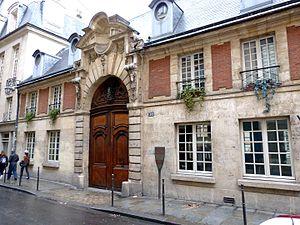
Hôtel d'Alméras ou d'Almeyras (ancien hôtel de Fourcy), n° 30, rue des Francs-Bourgeois, Paris (3e arrondissemnet). Façade sur la rue.
L'hôtel d'Alméras est un hôtel particulier datant du XVIIᵉ siècle. Il est situé à Paris, dans le quartier du Marais au 30, rue des Francs-Bourgeois dans le 3ᵉ arrondissement.
Louis Métezeau, né en 1560 à Dreux en Eure-et-Loir et mort en 1615 à Paris en Île-de-France, est un architecte du roi de France, d'une grande famille d'architecte sous Henry IV, la Régence et Louis XIII.